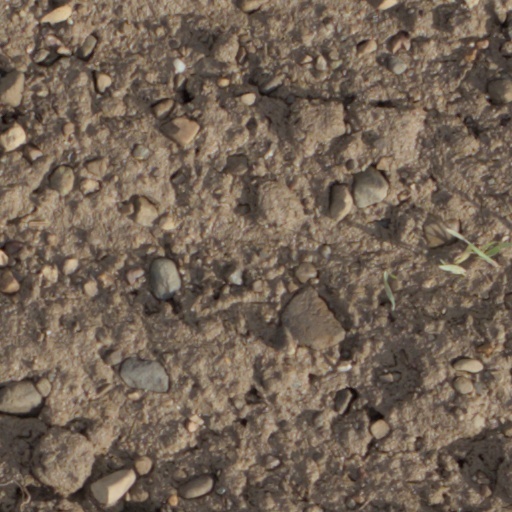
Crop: wheat